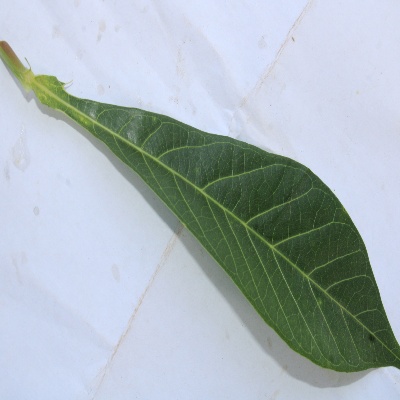
Crop: Cassava
Condition: healthy